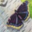
Label: butterfly